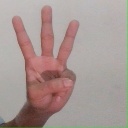
अक्षर: व